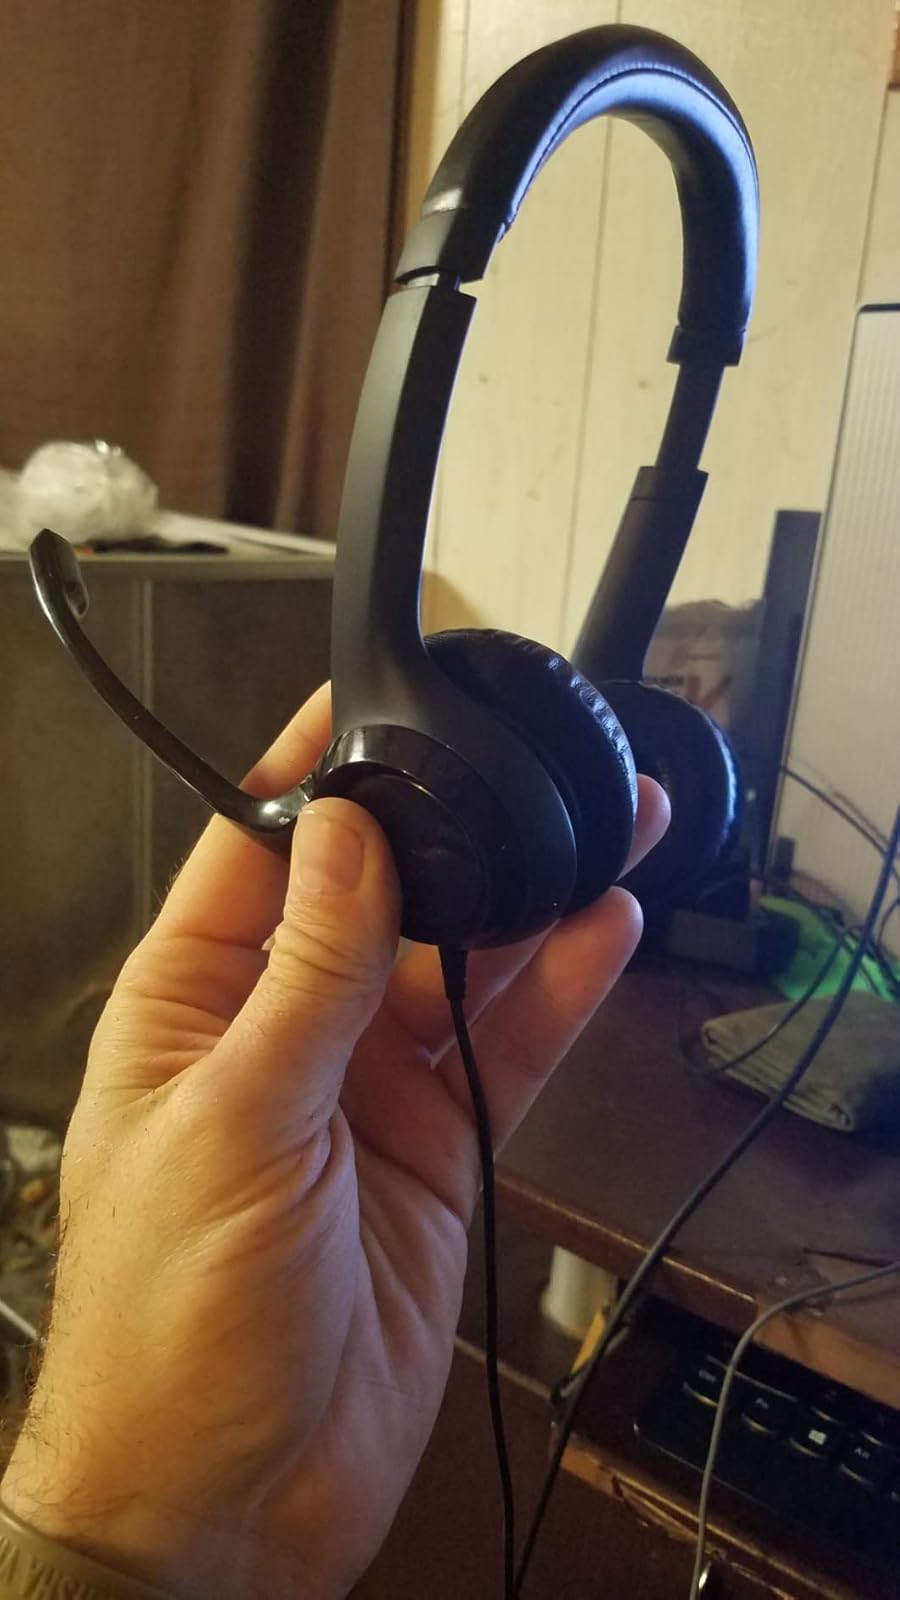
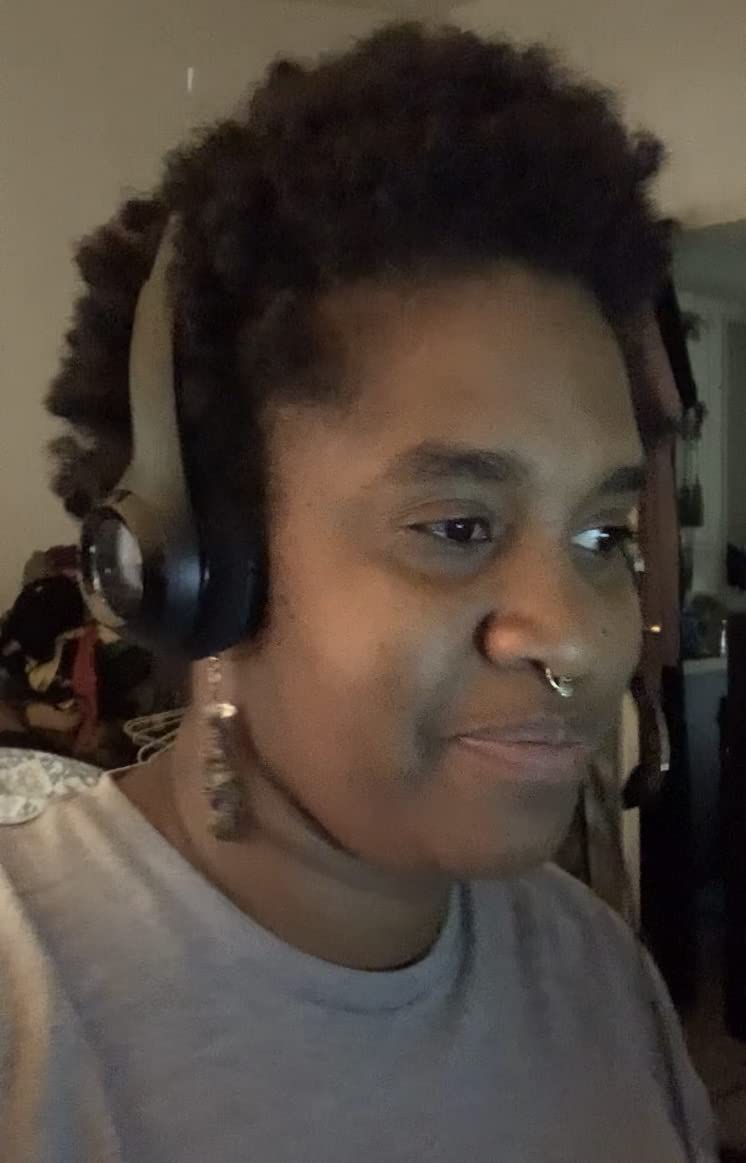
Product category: headphones
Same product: yes